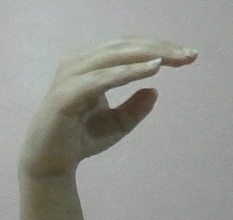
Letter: jeem